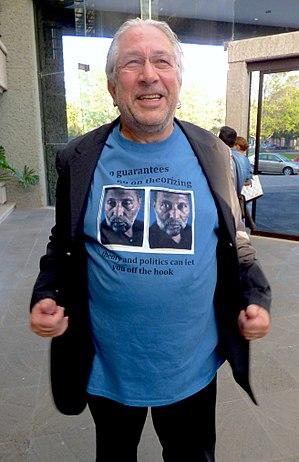
Cultural Studies est une revue universitaire bimestrielle, à comité de lecture, qui a pour objet d'étude la relation entre les pratiques culturelles, la vie quotidienne et les contextes matériels, économiques, politiques, géographiques, historiques. Le rédacteur en chef est Lawrence Grossberg. Cette revue a été créée en 1987 et est publiée par Routledge.